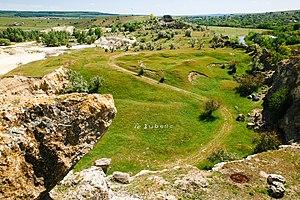
Le raion de Glodeni est un raion de la République de Moldavie, dont le chef-lieu est Glodeni. En 2014, sa population était de 51 306 habitants.